Hamilton Fish III

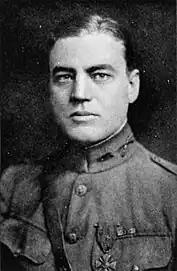
In the First World War, Fish was decorated with the Silver Star and Croix de Guerre as captain of the 369th Infantry Regiment.

The summer after President Wilson's declaration of war against Germany (in April 1917), Fish and about two thousand soldiers began training at Camp Whitman (in New York). In October 1917, the unit was ordered to Camp Wadsworth (in South Carolina) for further training. In November 1917, the regiment boarded the USS "Pocahontas", destined for France, although shortly thereafter the ship returned to shore due to engine problems. After another aborted departure, the ship left on December 13, 1917. Despite colliding with another ship and not having a destroyer escort to protect against German submarines, the regiment reached France. (Fish complained to Assistant Secretary of the Navy Franklin D. Roosevelt about the lack of an escort.)